Ted Kaehler

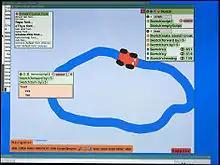
Squeak's EToys

In March 1985, Kaehler moved to Apple as a researcher. He became involved in the development of Macintosh computers, primarily providing technical support. However, Kaehler was more noted for improving other technologies such as the company's HyperCard system from 1985 to 1987. This is a tool that allows users to create entertainment and instructional content. Kaehler added an interface that made it possible to control videodiscs.